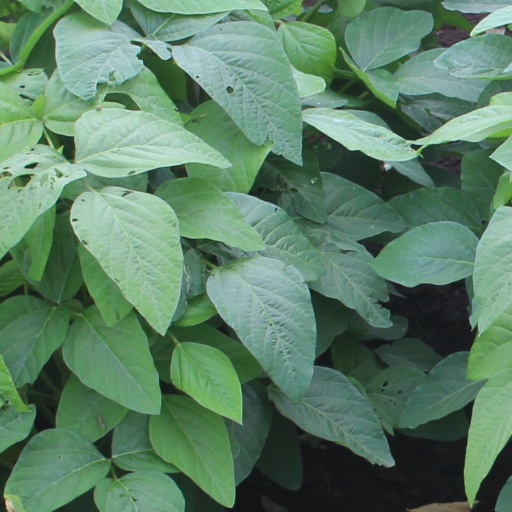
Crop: soybean